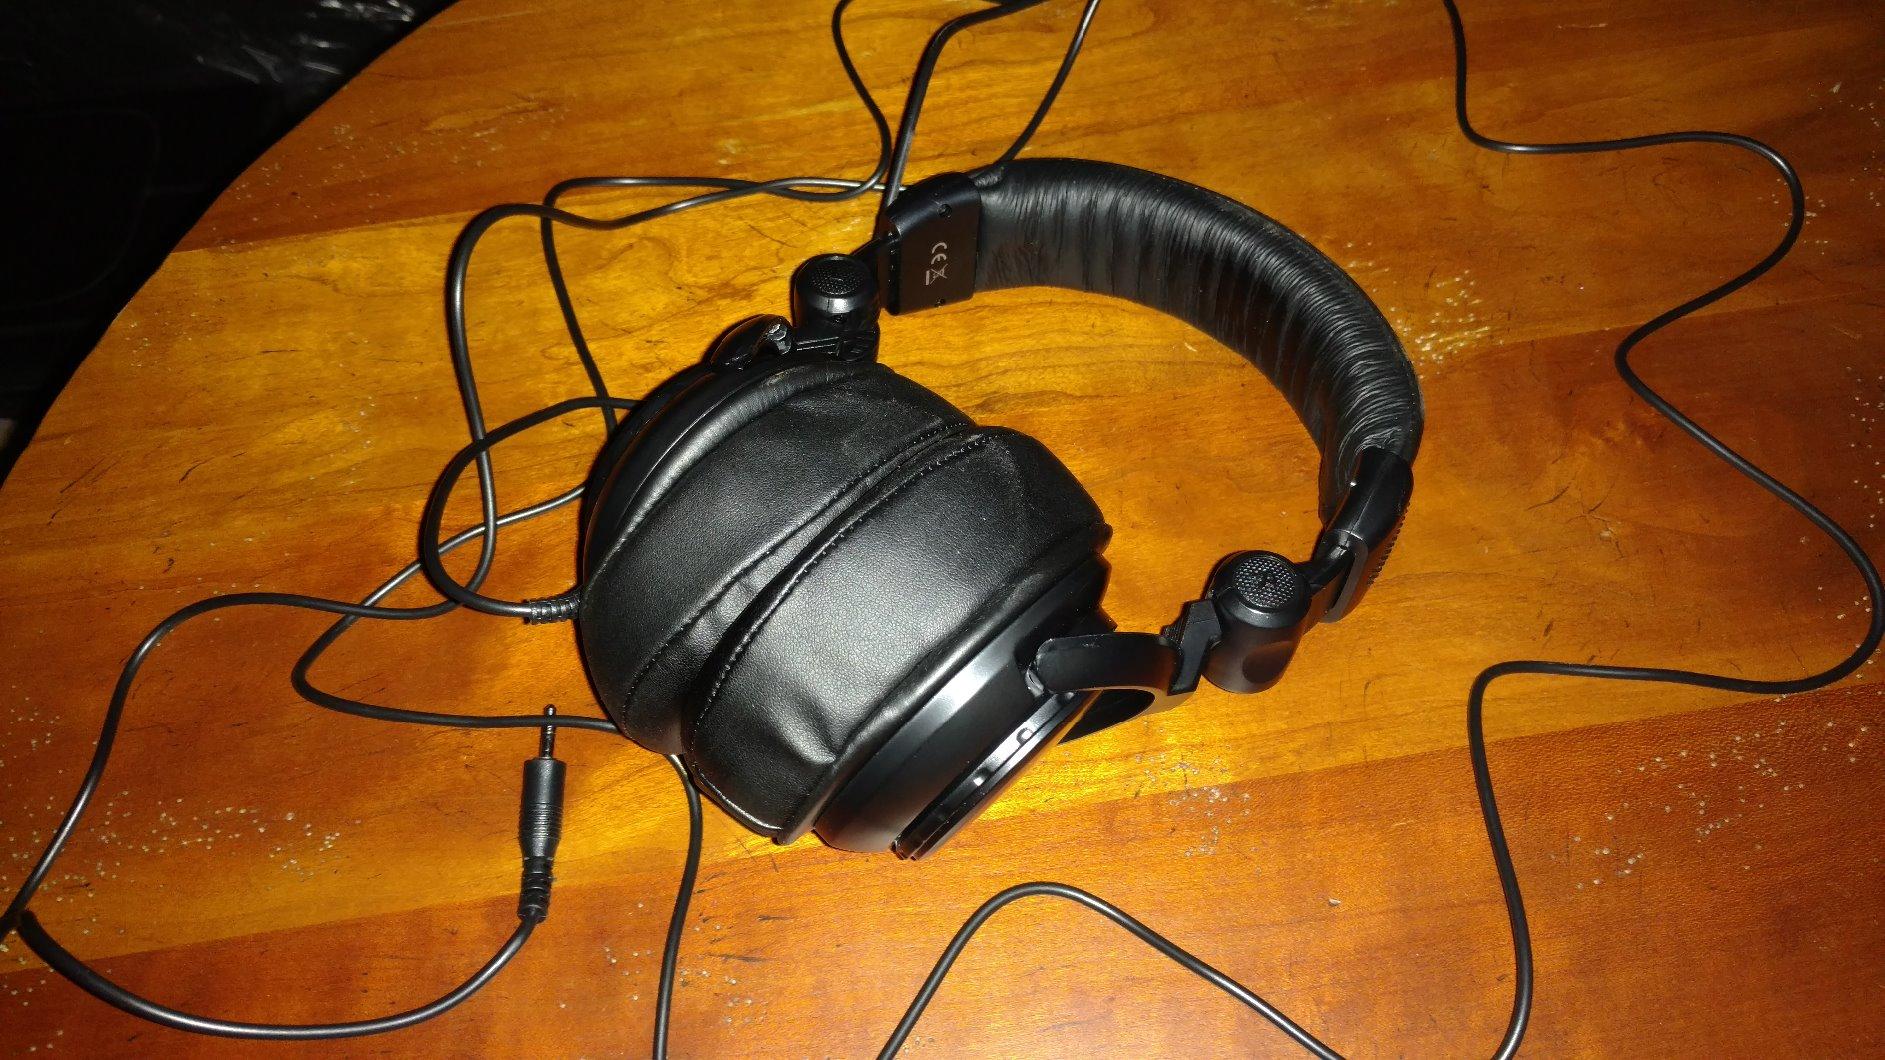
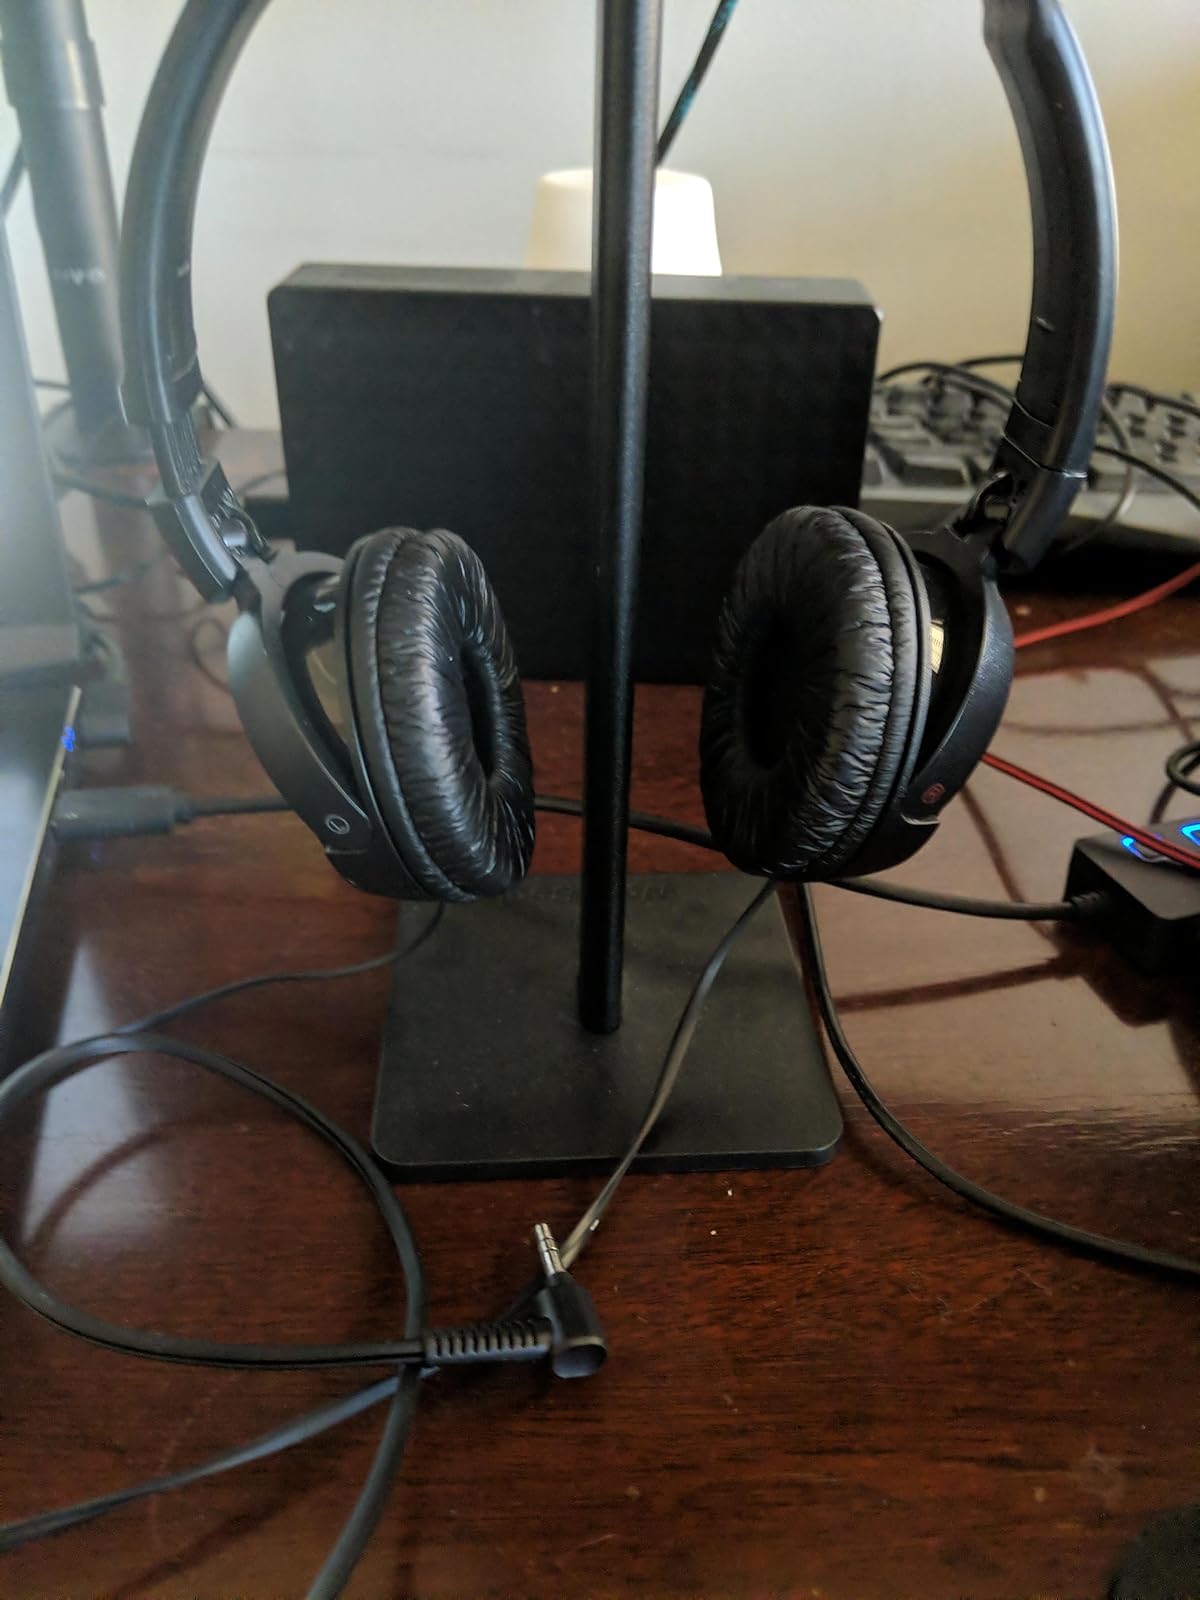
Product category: headphones
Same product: no